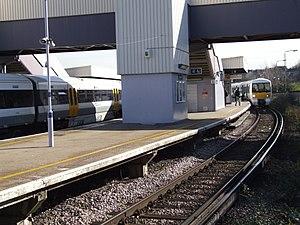
Dartford est la principale ville du Borough de Dartford. Elle est située dans la partie nord-ouest du Kent en Angleterre, à 25 km du centre de Londres, en direction de l'est-sud-est. Le centre-ville est situé dans une vallée traversée par la rivière Darent, au croisement de l'ancienne route allant de Londres à Douvres, d'où le nom, provenant de Darent et ford. Dartford devint une ville de commerce au Moyen Âge mais est aujourd'hui principalement une ville de la banlieue du grand Londres.